Blagdon Hall

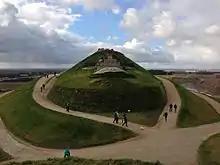
Northumberlandia - facial shot showing mouth, nostrils, etc.

On the estate is Shotton Surface Mine, a large open cast coal mine and "Northumberlandia" (the "Lady of the North"), a huge land sculpture in the shape of a reclining female figure made from mining waste. The Royal Agricultural Society of England awarded the Bledisloe Gold Medal in 2015 to Ridley as they "wanted to highlight the extensive environmental improvement work that has been undertaken across the land".